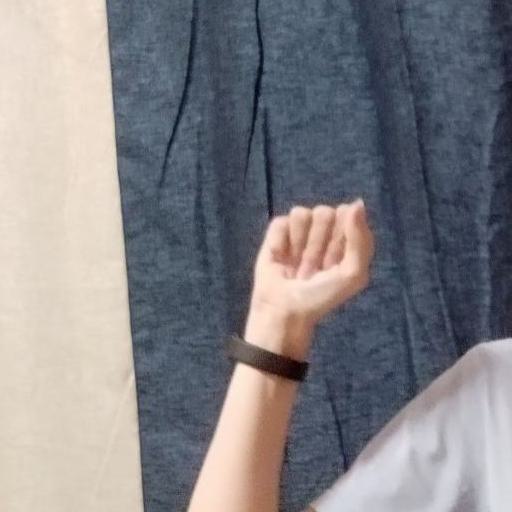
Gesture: fist